Floyd Bennett Field

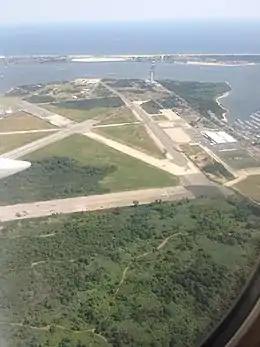
Aerial view of Floyd Bennett Field's runways as seen during departure from John F. Kennedy International Airport

The original hangars, which are numbered, are located on the south side of the airfield near Flatbush Avenue in what is known as "Hangar Row". Hangars 1–4 were built on the north side of the administration building, while hangars 5–8 were built on the south side. Each set of four hangars is laid out in a 2×2 setup, with both pairs of hangars in each set facing each other. The hangars are of virtually identical design. The structures contain buff-and-brown glazed brick facades with steel frames and steel truss ceilings, and they also originally had aluminum doors. Outside each hangar is a two-story service wing with buff brick facades and steel-framed windows and doors. The letters on the parapets above each hangar spelled "City of New York" and "Floyd Bennett Field".